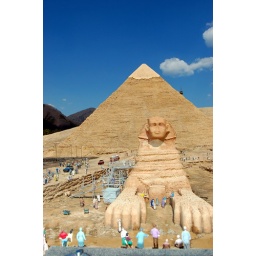
Imagine building the real one with your bare hands under a hot desert sun